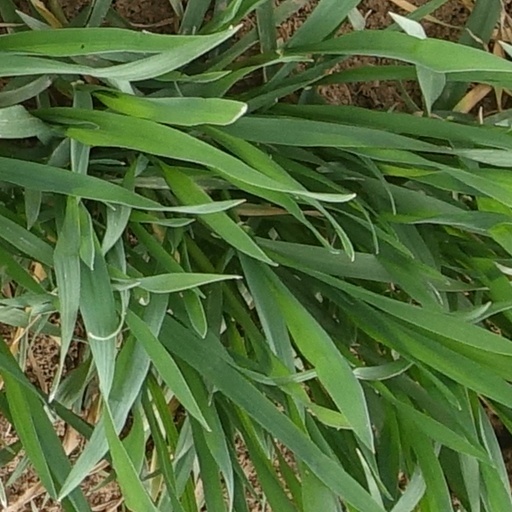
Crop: wheat